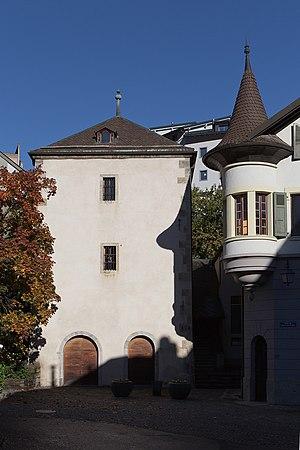
La Maison du Sel à Monthey (VS)
Monthey est une commune suisse du canton du Valais, située dans le Chablais, au pied des dents du Midi. La ville est le chef-lieu du district de Monthey et se trouve à l'entrée de la vallée du Rhône. En 2018, la ville compte 17 785 habitants, ce qui en fait la troisième commune du canton en termes de population après Sion et Martigny. Monthey est surtout connue pour son carnaval, l'un des plus grands de Suisse romande, et son site chimique qui abrite divers entreprises internationales. Elle bénéficie également de sa proximité avec les Portes du Soleil, dans le val d'Illiez.